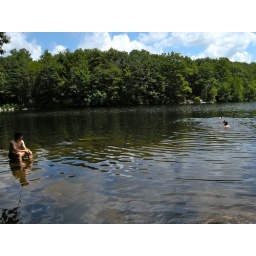
green mountain club swimming spot in leicster, ma